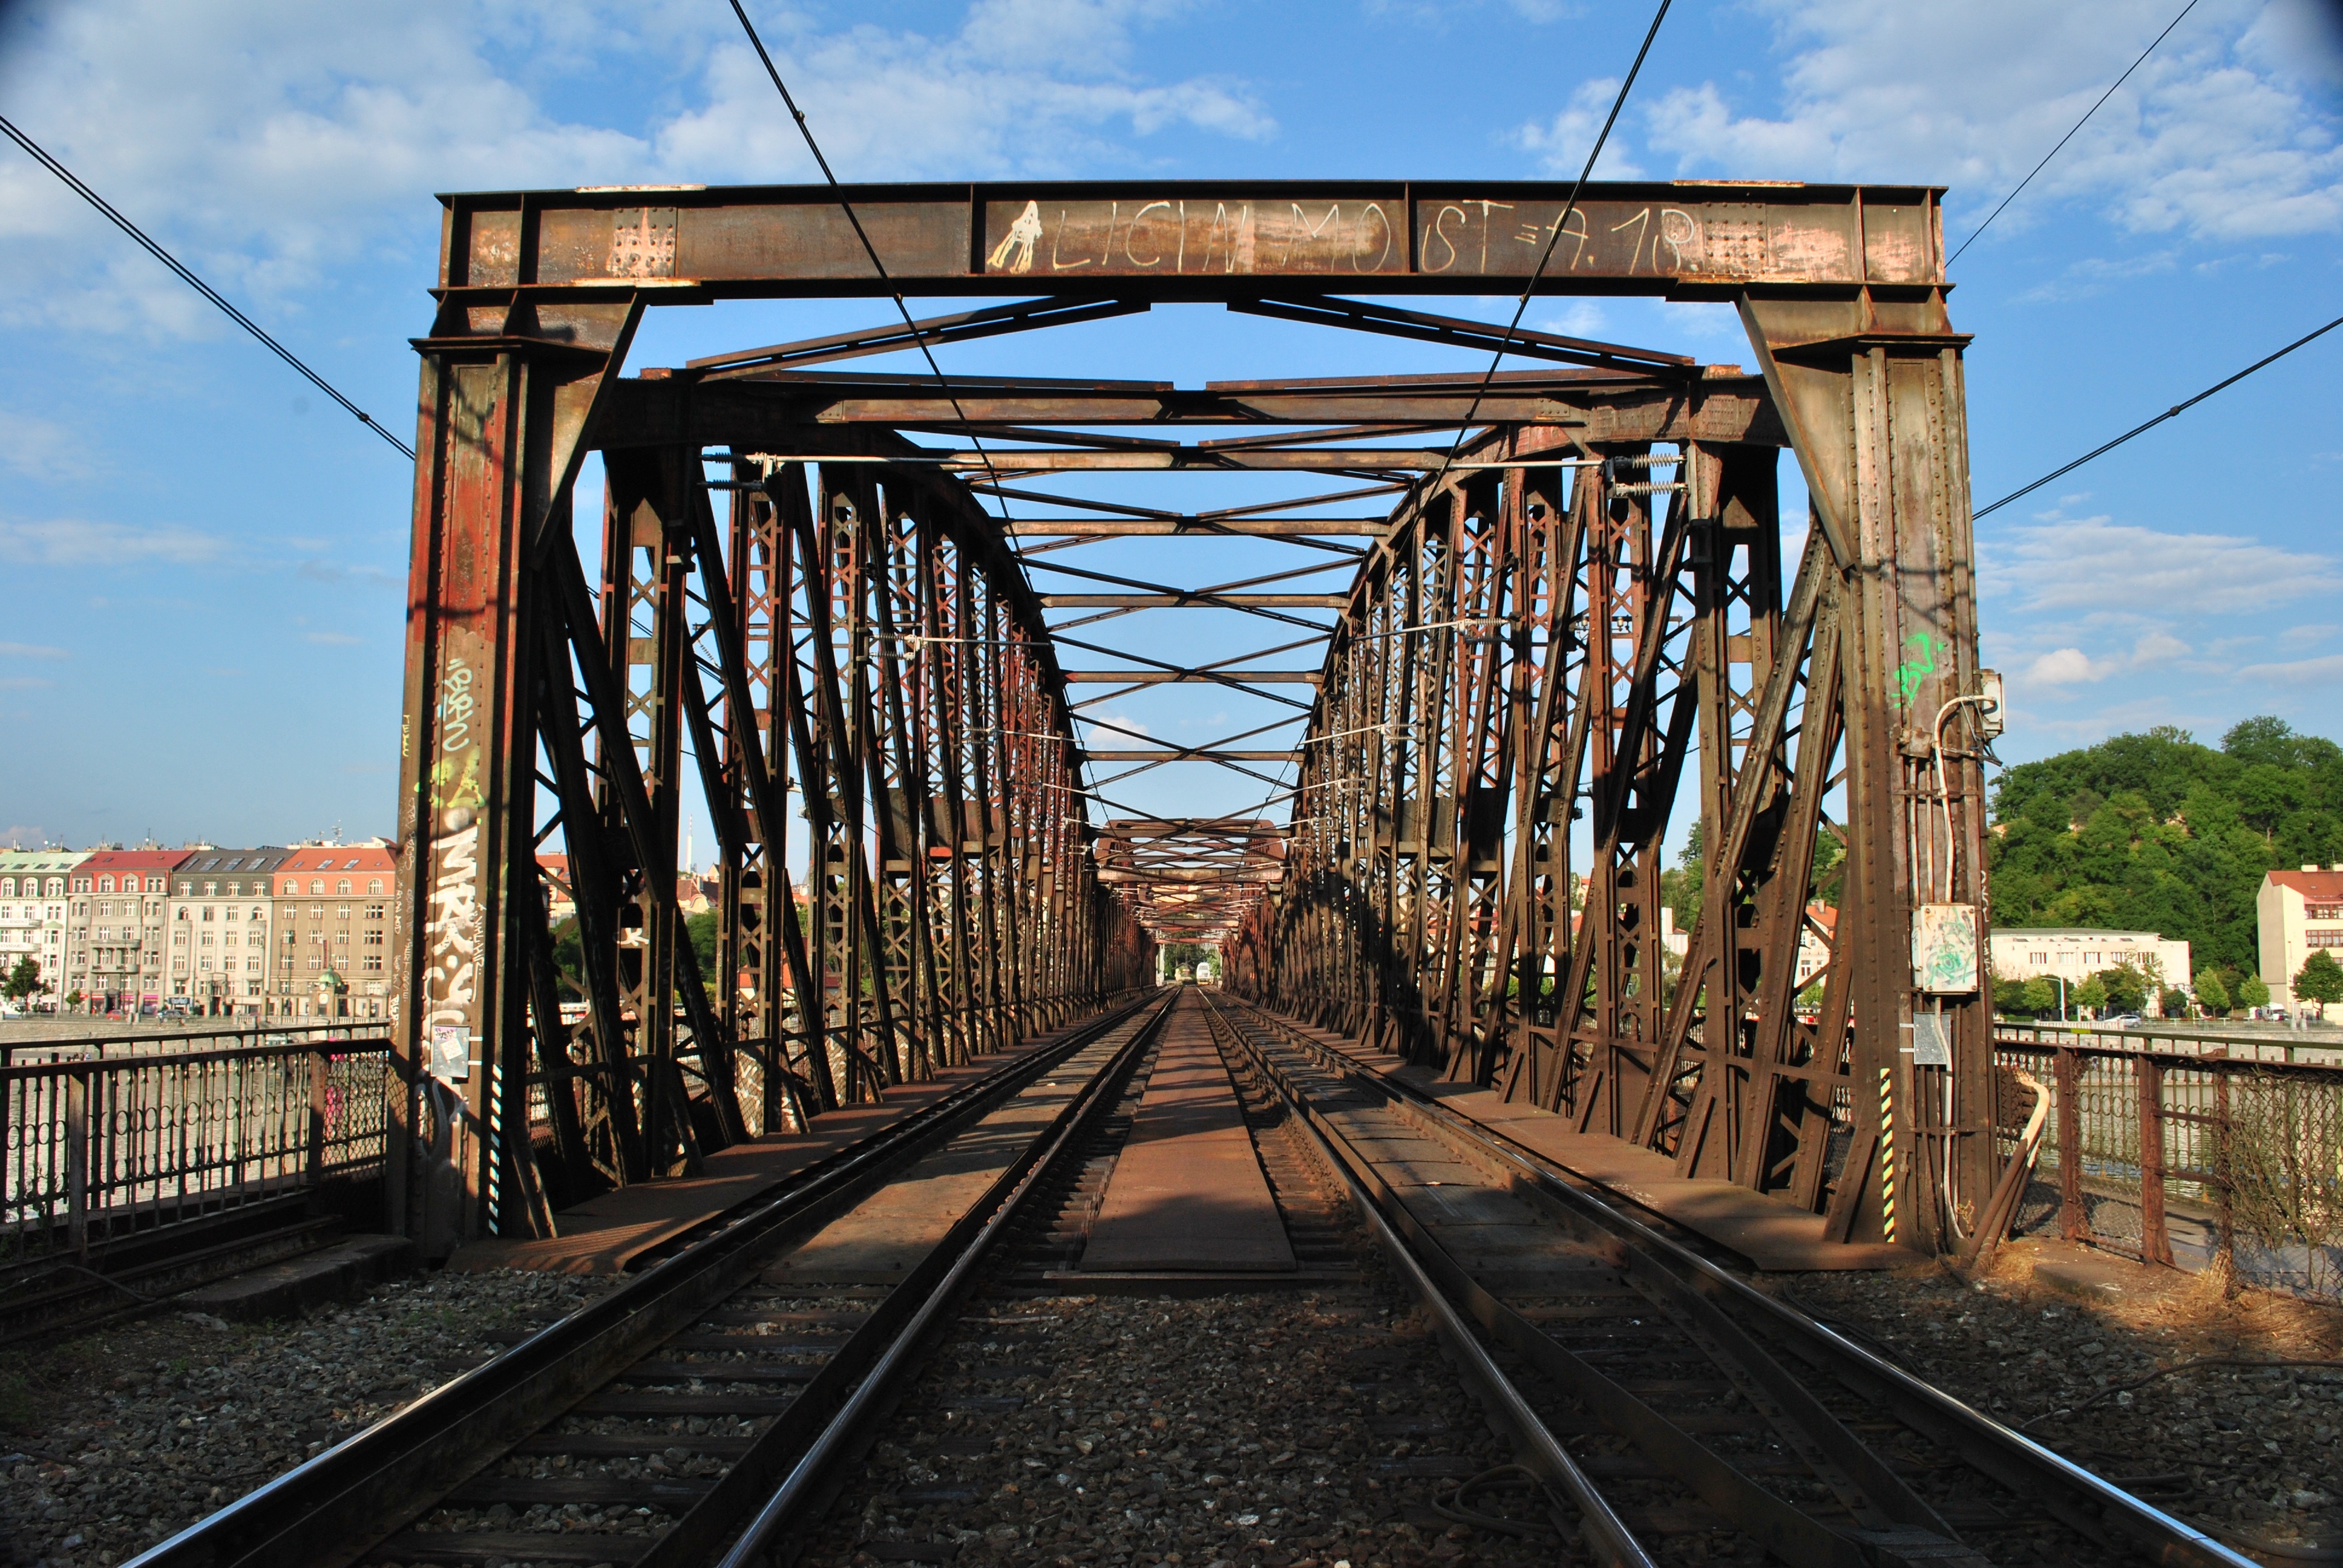
tree, sky, track, railway, bridge, street, train, overpass, transport, rust, vehicle, metal, prague, trestle, gravel, vista, iron, ties, rail transport, railway bridge, railroad tracks, truss bridge, electrical supply, railroad car, girder bridge, fixed link